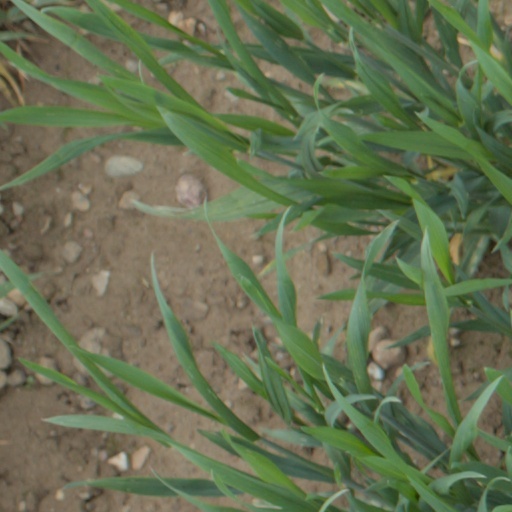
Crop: wheat